Steep Falls Library

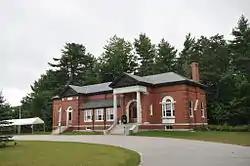

The Steep Falls Library, also known historically as the Pierce Memorial Library, is a public library in the Steep Falls village in the town of Standish, Maine, USA. Built in 1917 and enlarged in 1924, it was a gift to the community of Henry Pierce, a Standish native who made a business fortune in California. The building, a handsome Colonial Revival structure designed by Edward F. Fassett, was listed on the National Register of Historic Places in 2004.